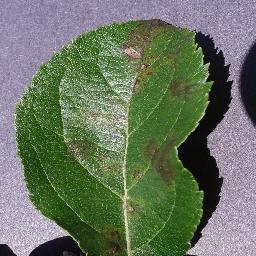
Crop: apple
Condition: scab